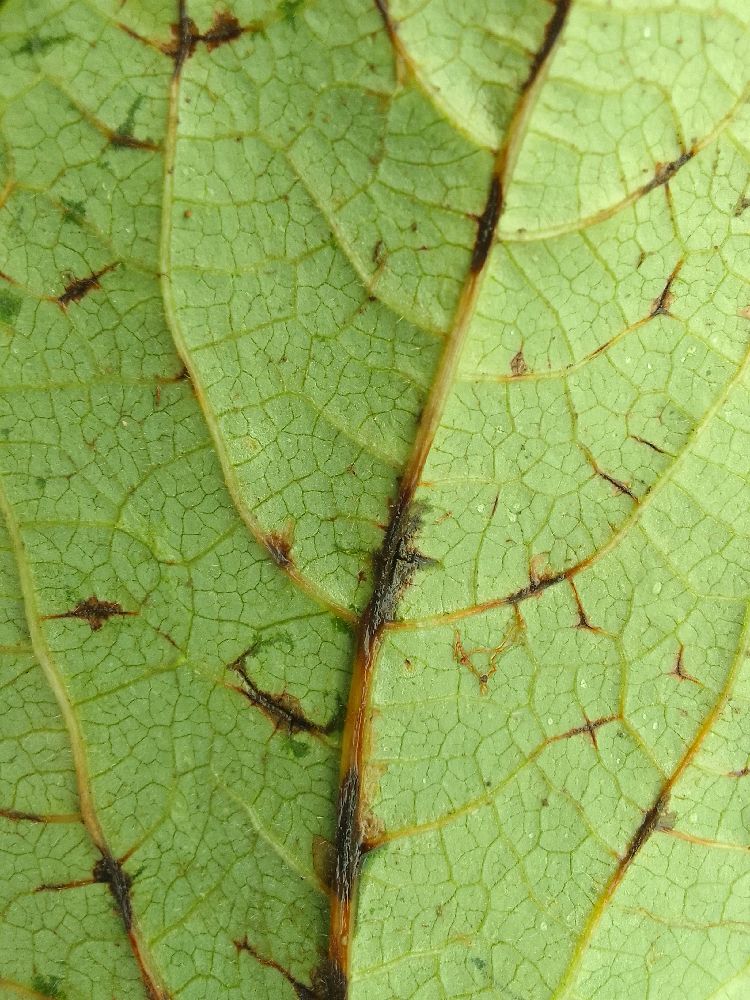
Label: anthracnose